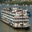
Label: ship